Jack Hobbs (footballer)

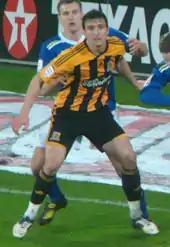
Hobbs playing for Hull City in 2012

In the 2010–11 season, Hobbs played 30 times for Leicester City. However, with the arrival of Sol Bamba, he found his playing time increasingly limited. With speculation that Leicester would sign Chelsea defender Jeffrey Bruma on loan, new manager Sven-Göran Eriksson said that Hobbs could join another club. He joined Leicester's fellow Championship club Hull City on 15 February 2011 on loan for the rest of the 2010–11 season. He made his debut a week later in a 1–0 away win against Derby County. Failing to break into the team due to competition from James Chester and Anthony Gerrard, Hobbs expressed his desire to return to Leicester once the loan spell ended. Nevertheless, he made 13 appearances for Hull during his loan spell.